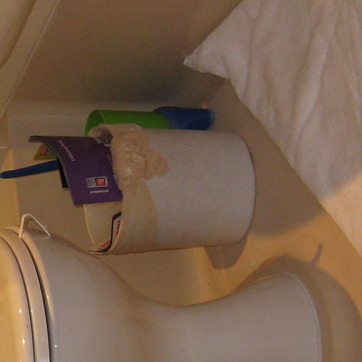
Material: plastic